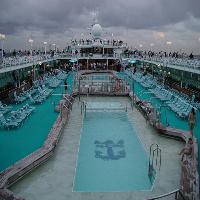
Weather: cloudy or overcast